Sélestat

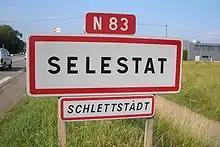
Bilingual French-Alsatian road-sign at the entrance of Sélestat.

The present name of the town is a Frenchification of the original Germanic name. It appeared soon after the French conquest in the 17th century. The town is called "Schlettstàdt" in Alsatian and in German.